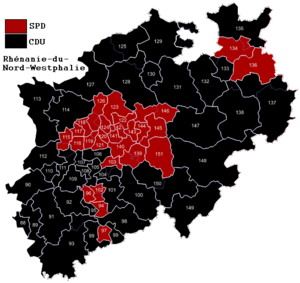
Districts de Rhénanie en 2009.
Cette liste présente les 622 députés de la 17ᵉ législature du Bundestag élus lors des élections fédérales allemandes de 2009.